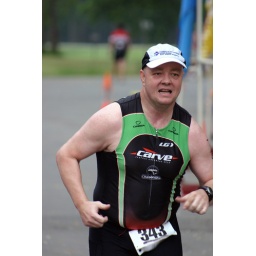
June 1st LR Sprint TRI with the swim in the ski lake and the bike and run on the NLR River trail